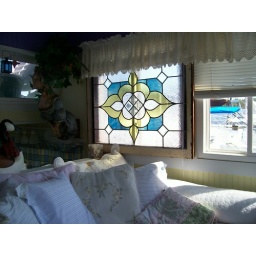
Stained glass window in sleeping loft